Dutzow, Missouri

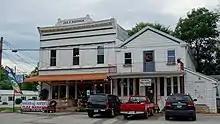
Dutzow Post Office

The Berlin Society established a settlement at present-day Dutzow in the 1830s. For this reason, it is often considered a "Latin Settlement". A post office called Dutzow has been in operation since 1869. According to tradition, the community was named after Dutzow in northeast Germany, the ancestral home of one of the first settlers, Johann Wilhelm Bock.